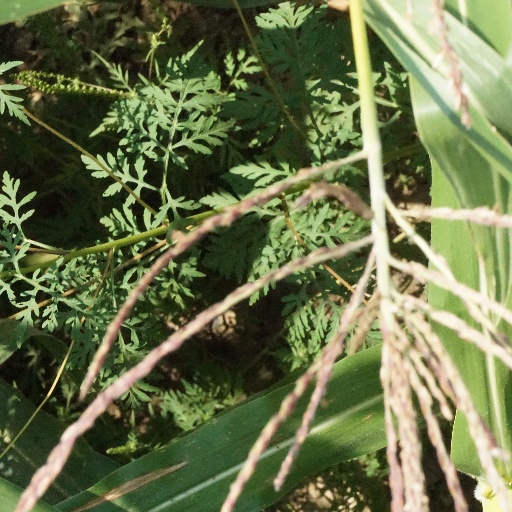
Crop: maize; corn